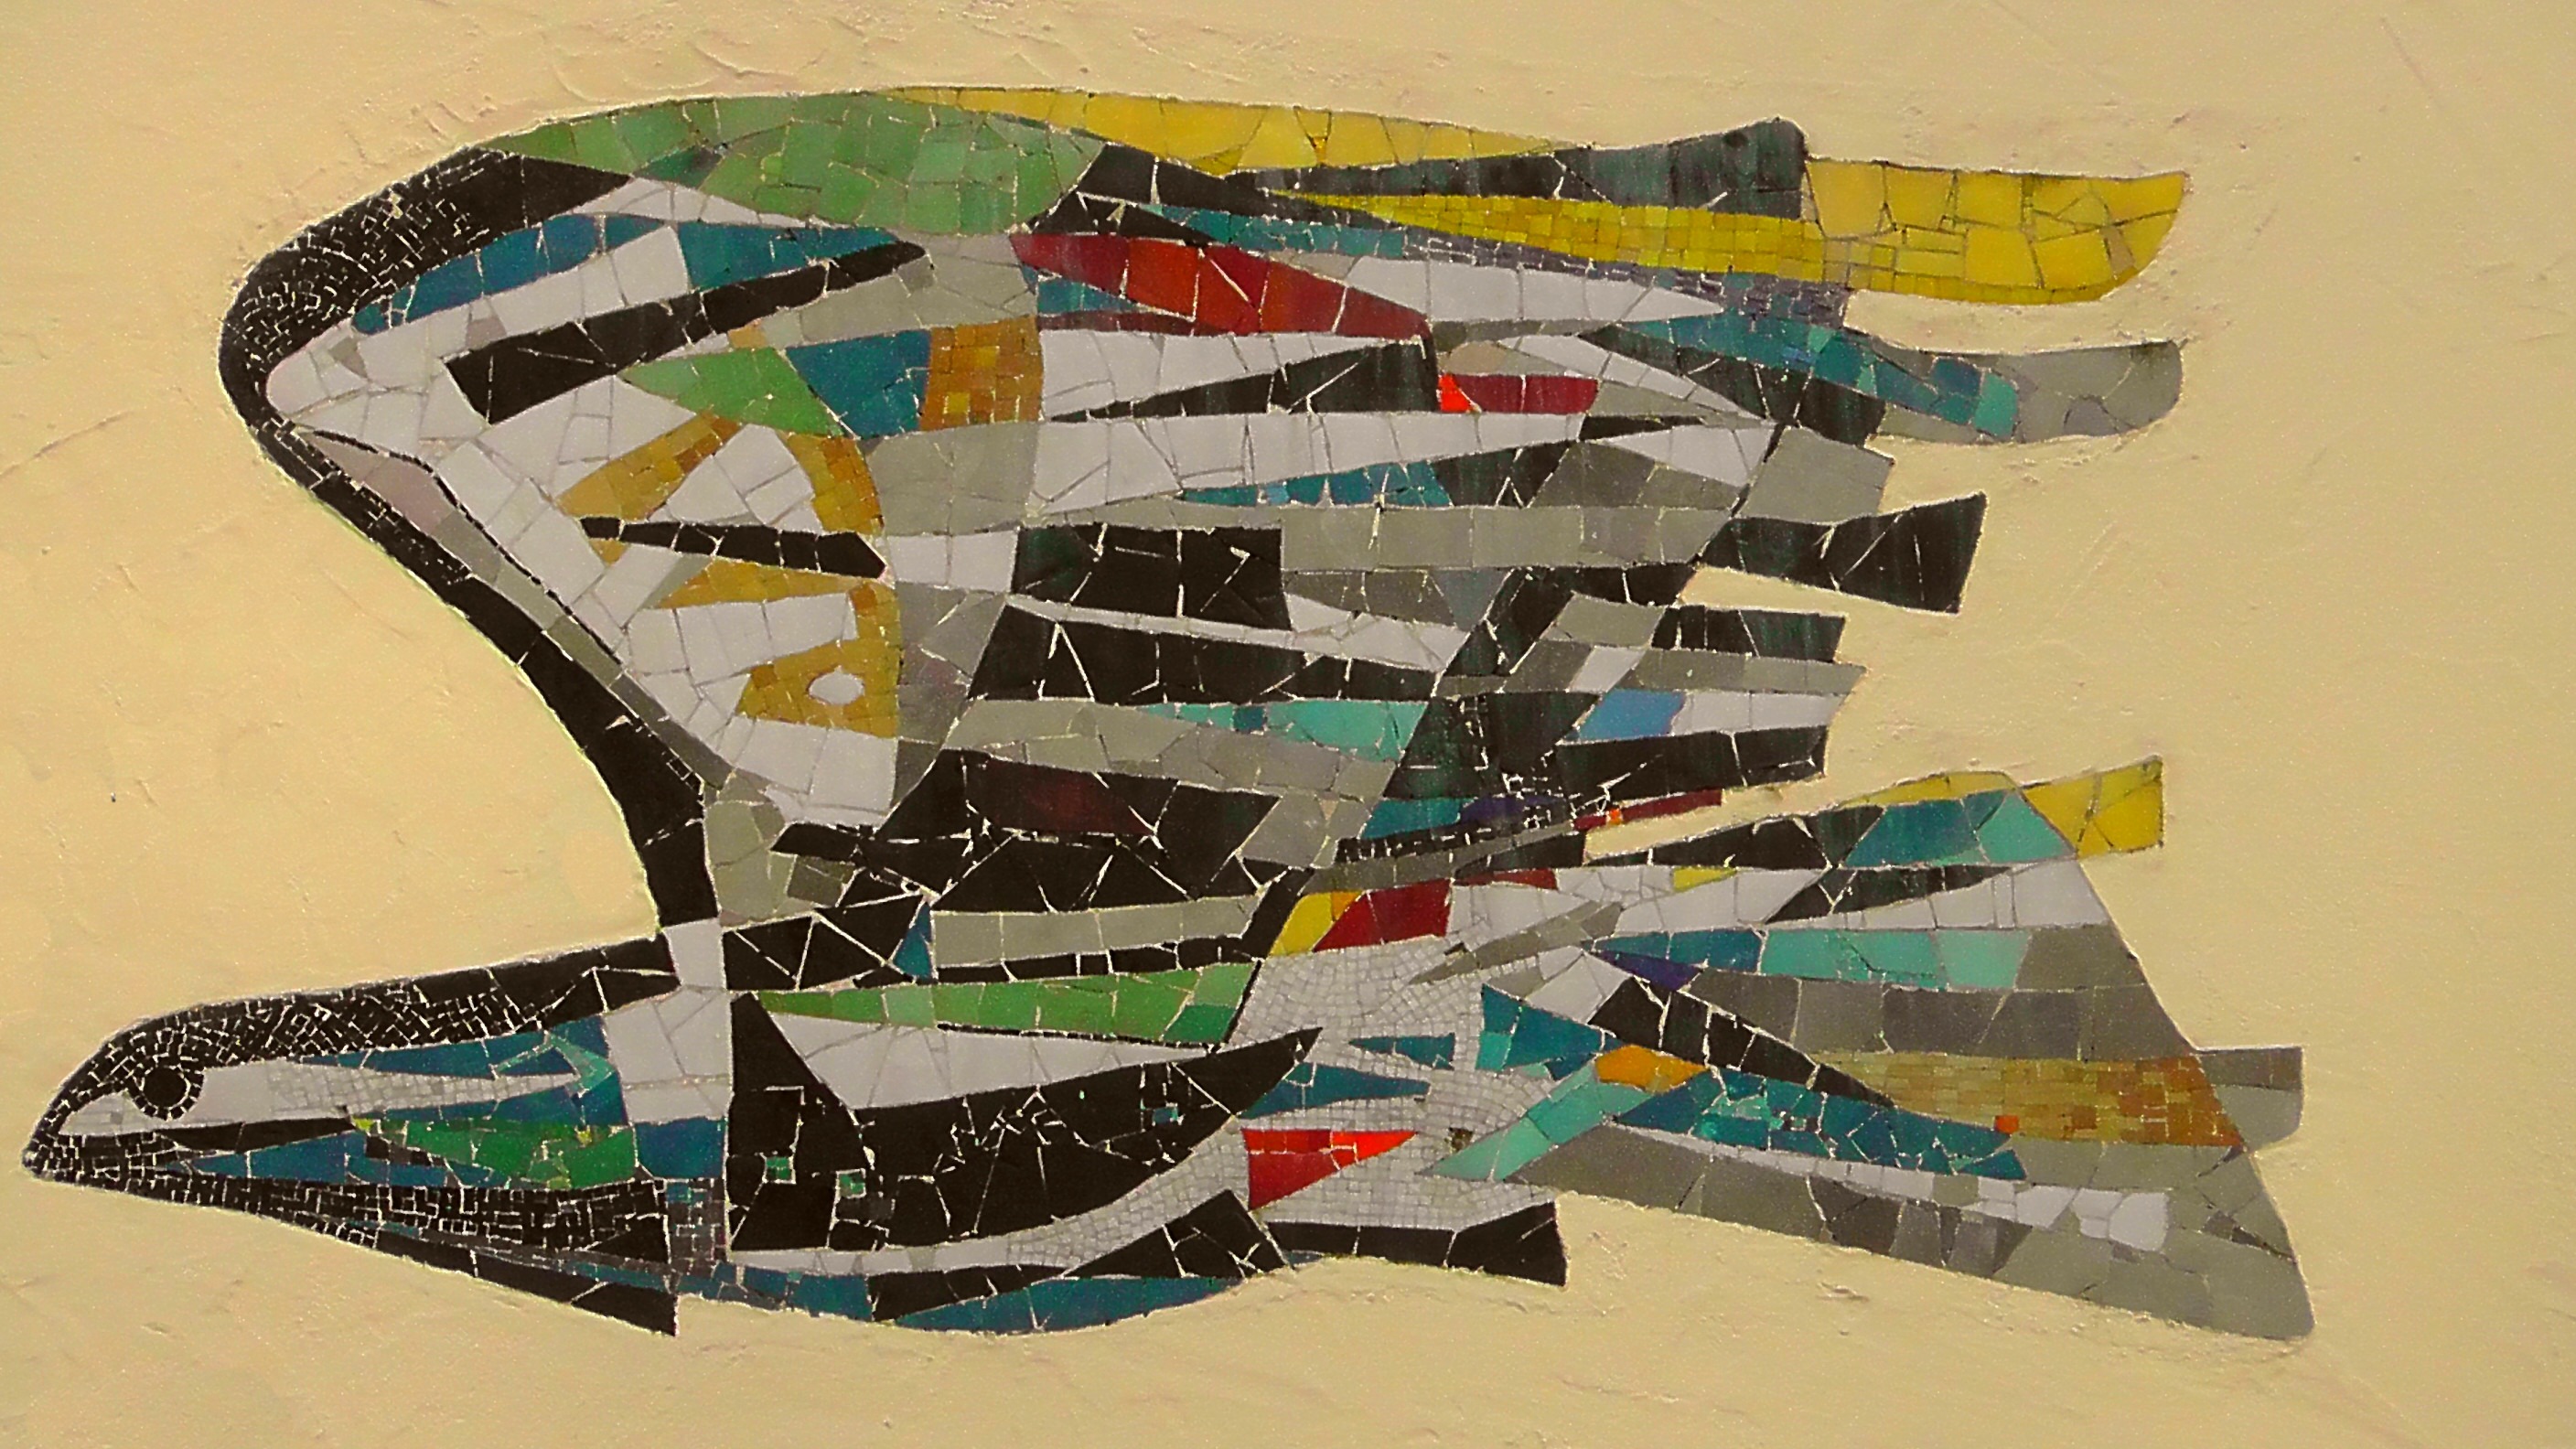
creative, bird, color, craft, colorful, painting, art, drawing, decorative, mosaic, collage, beautiful, fragments, modern art, steinchen, acrylic paint